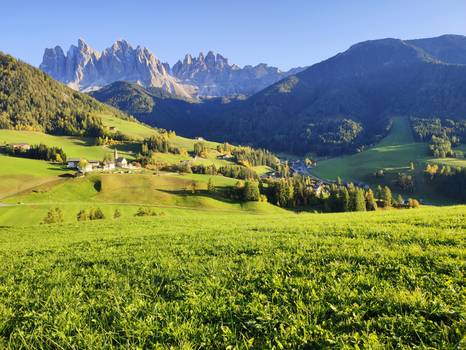
Label: No Watermark